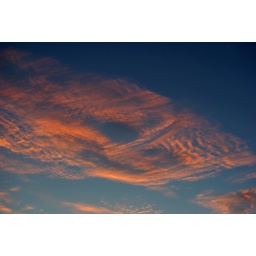
Criss cross clouds in a summer solstice sky